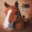
Label: horse